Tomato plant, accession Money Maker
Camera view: tilt-top (135 deg); turntable rotation: 0 degrees
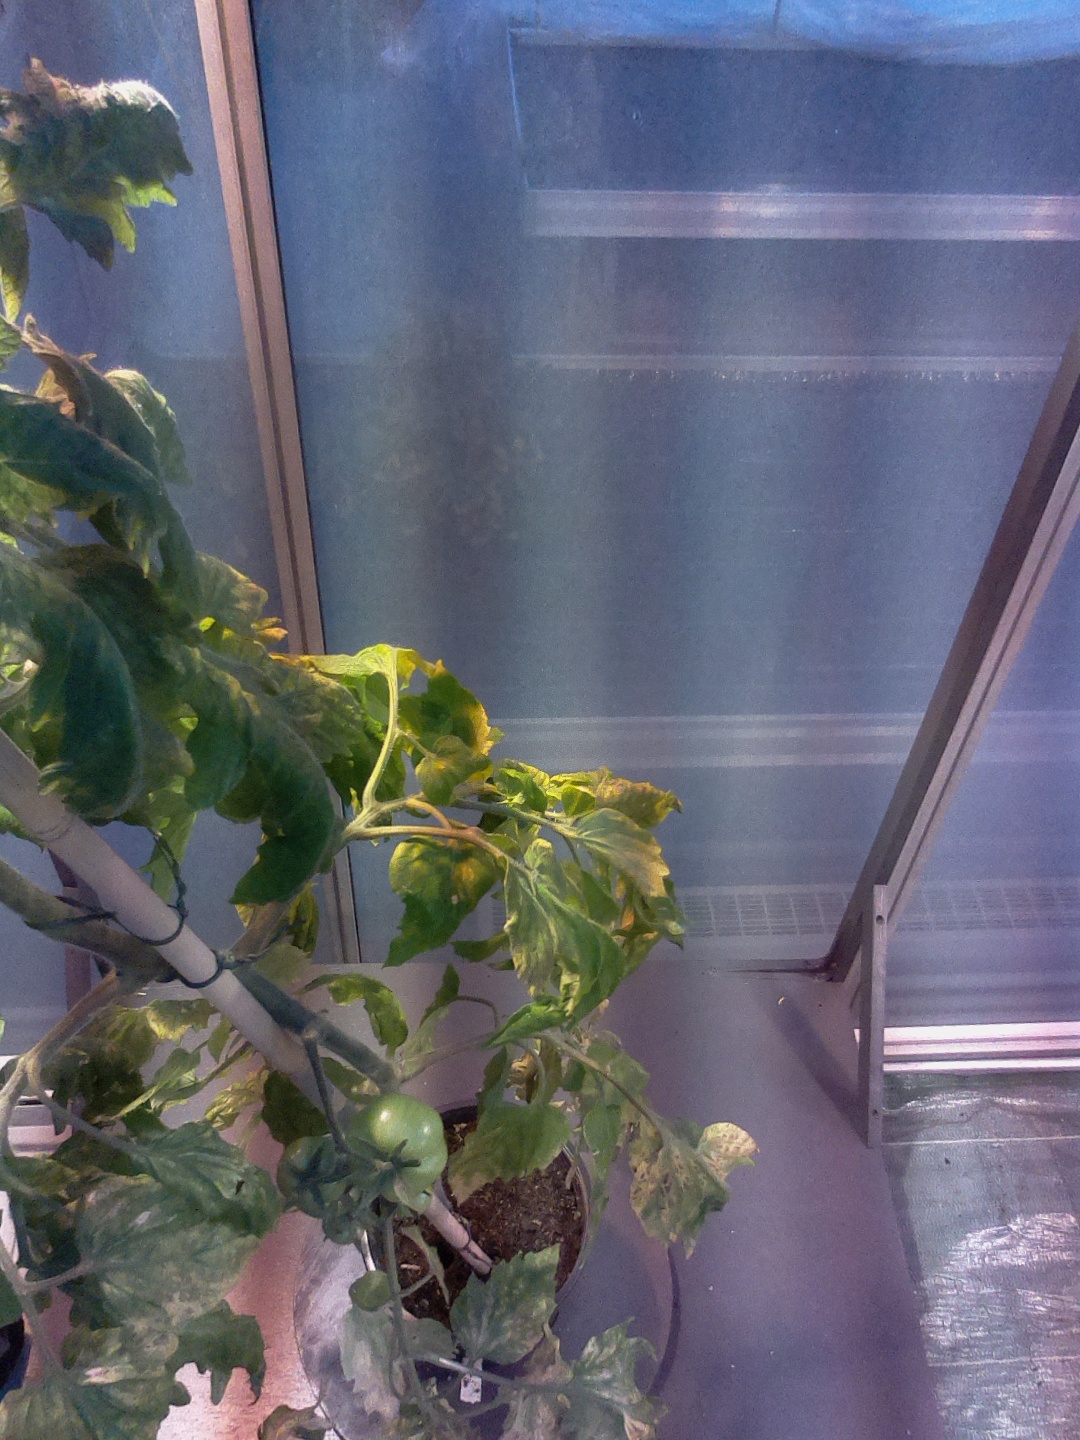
BBCH growth stage 77: 70%-80% of final fruit size